Geology of Himachal Pradesh

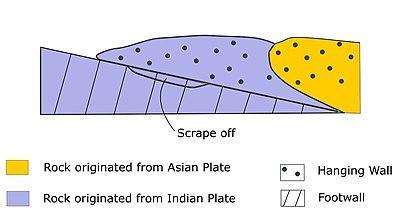
Fig. 4 Schematic diagram showing accretion of rocks by Indian-Asian collision

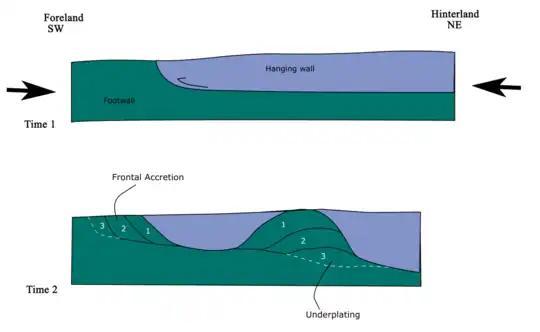
Fig. 5 Development of thrust wedge. Thrusting causes shortening of crust. Materials in the footwall eventually become part of the hanging wall.

These processes may have occurred simultaneously at different parts of the thrust wedge due to strong strain partitioning.